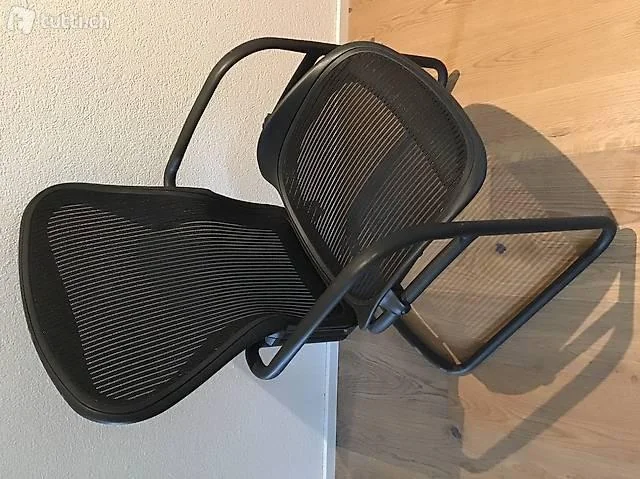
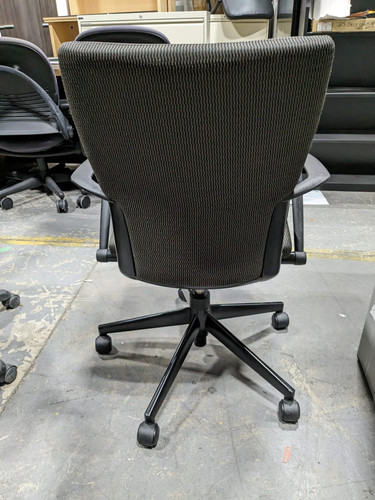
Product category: items_chair
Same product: no